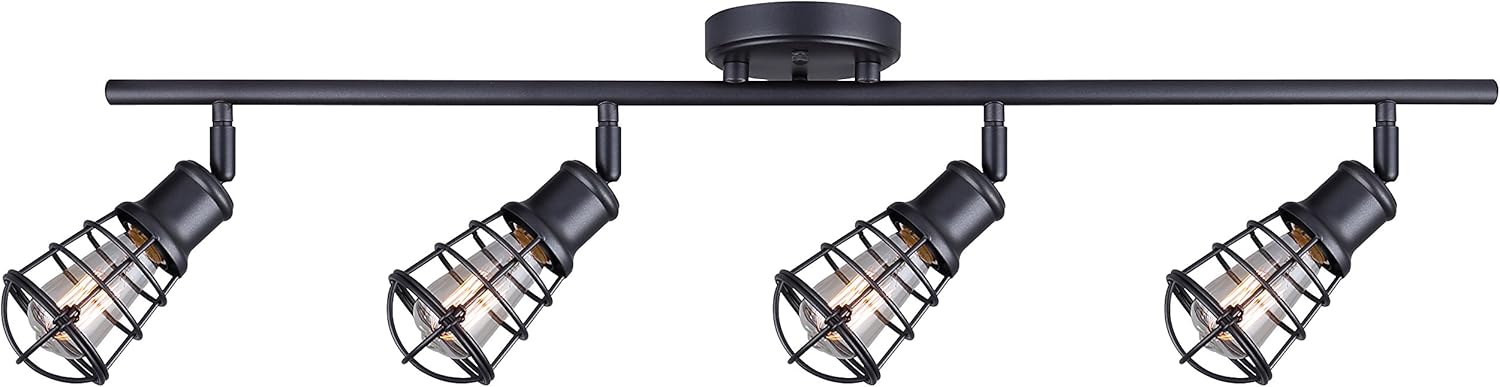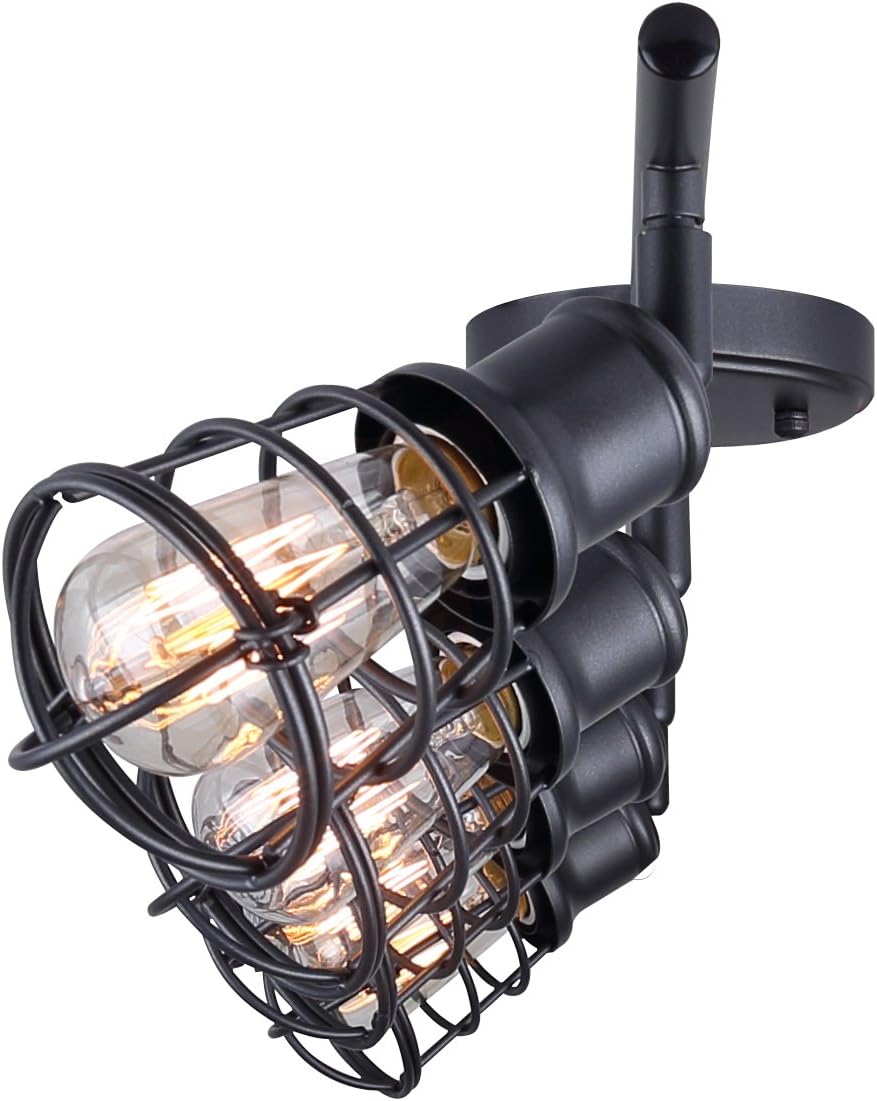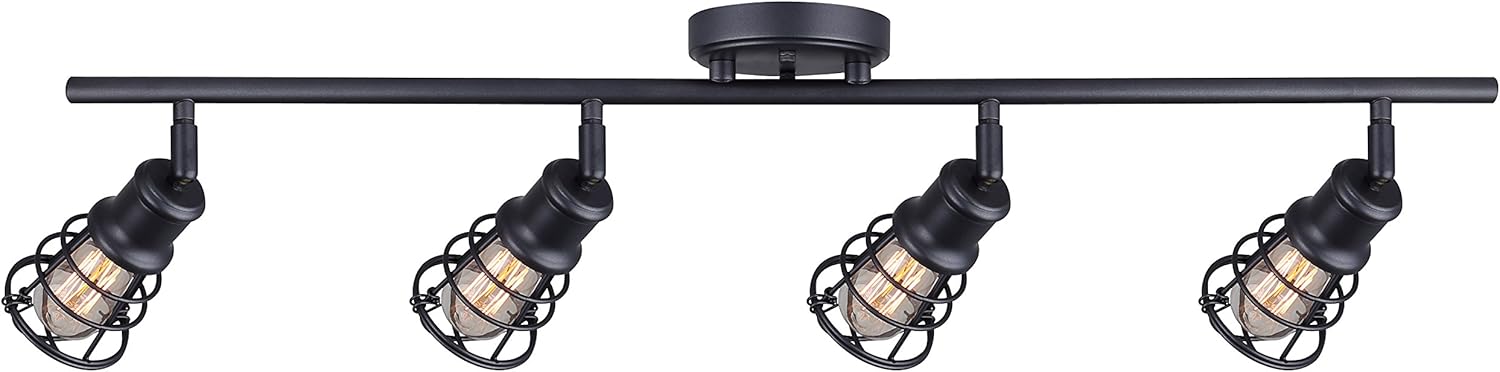
CANARM LTD IT611A04GPH Otto 4 Light Track Rail Graphite with Metal Cage Shades
Category: Tools & Home Improvement
Canarm ltd IT611A04GPH style Otto 4 light track rail Graphite with metal cage shades - the Otto Collection features an innovative combination of industrial and vintage elements. Featuring a dark, Graphite finish the design makes a bold statement. The metal, cage style shades showcase filament bulbs. This bold look would be perfect for loft apartment, refurbished Warehouse, office, den, library or bedroom. Otto is available in a variety of fixture types; chandelier, single and 5 light cord pendants, ceiling/wall light, 2, 3, or 4 light track rails and even a 52-inch ceiling Fan. Except cord pendants, light heads are adjustable which allows for targeted illumination. Make your lighting solution the Otto Collection. This Otto track rail features the easy connect push-in connection system for easy installation and uses 4 - 60W type a bulbs (not included). canarm has a long and successful history of supplying lighting and ceiling fans. They work diligently to create a comprehensive selection of styles and designs as well as maintaining high standards of product quality and value.
Features: Industrial/vintage styling in a Graphite finish | Metal cage style shades-adjustable heads | Uses 4 60W Type a bulbs (not included) | Size: 33 1/4 inch w x 10 1/8 inch H x 4 3/4 inch D, shade size: 3 1/2” w x 6” H, canopy: 4 3/4” diameter | Ceiling or wall mount with easy connect push-in connection system